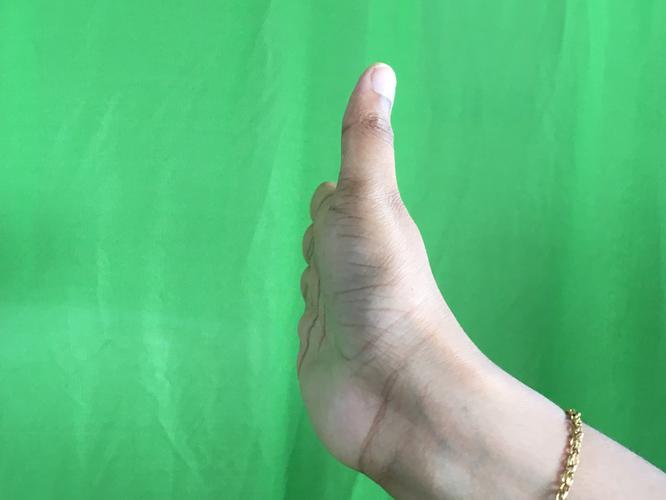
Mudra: Ardhachandran
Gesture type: single_hand